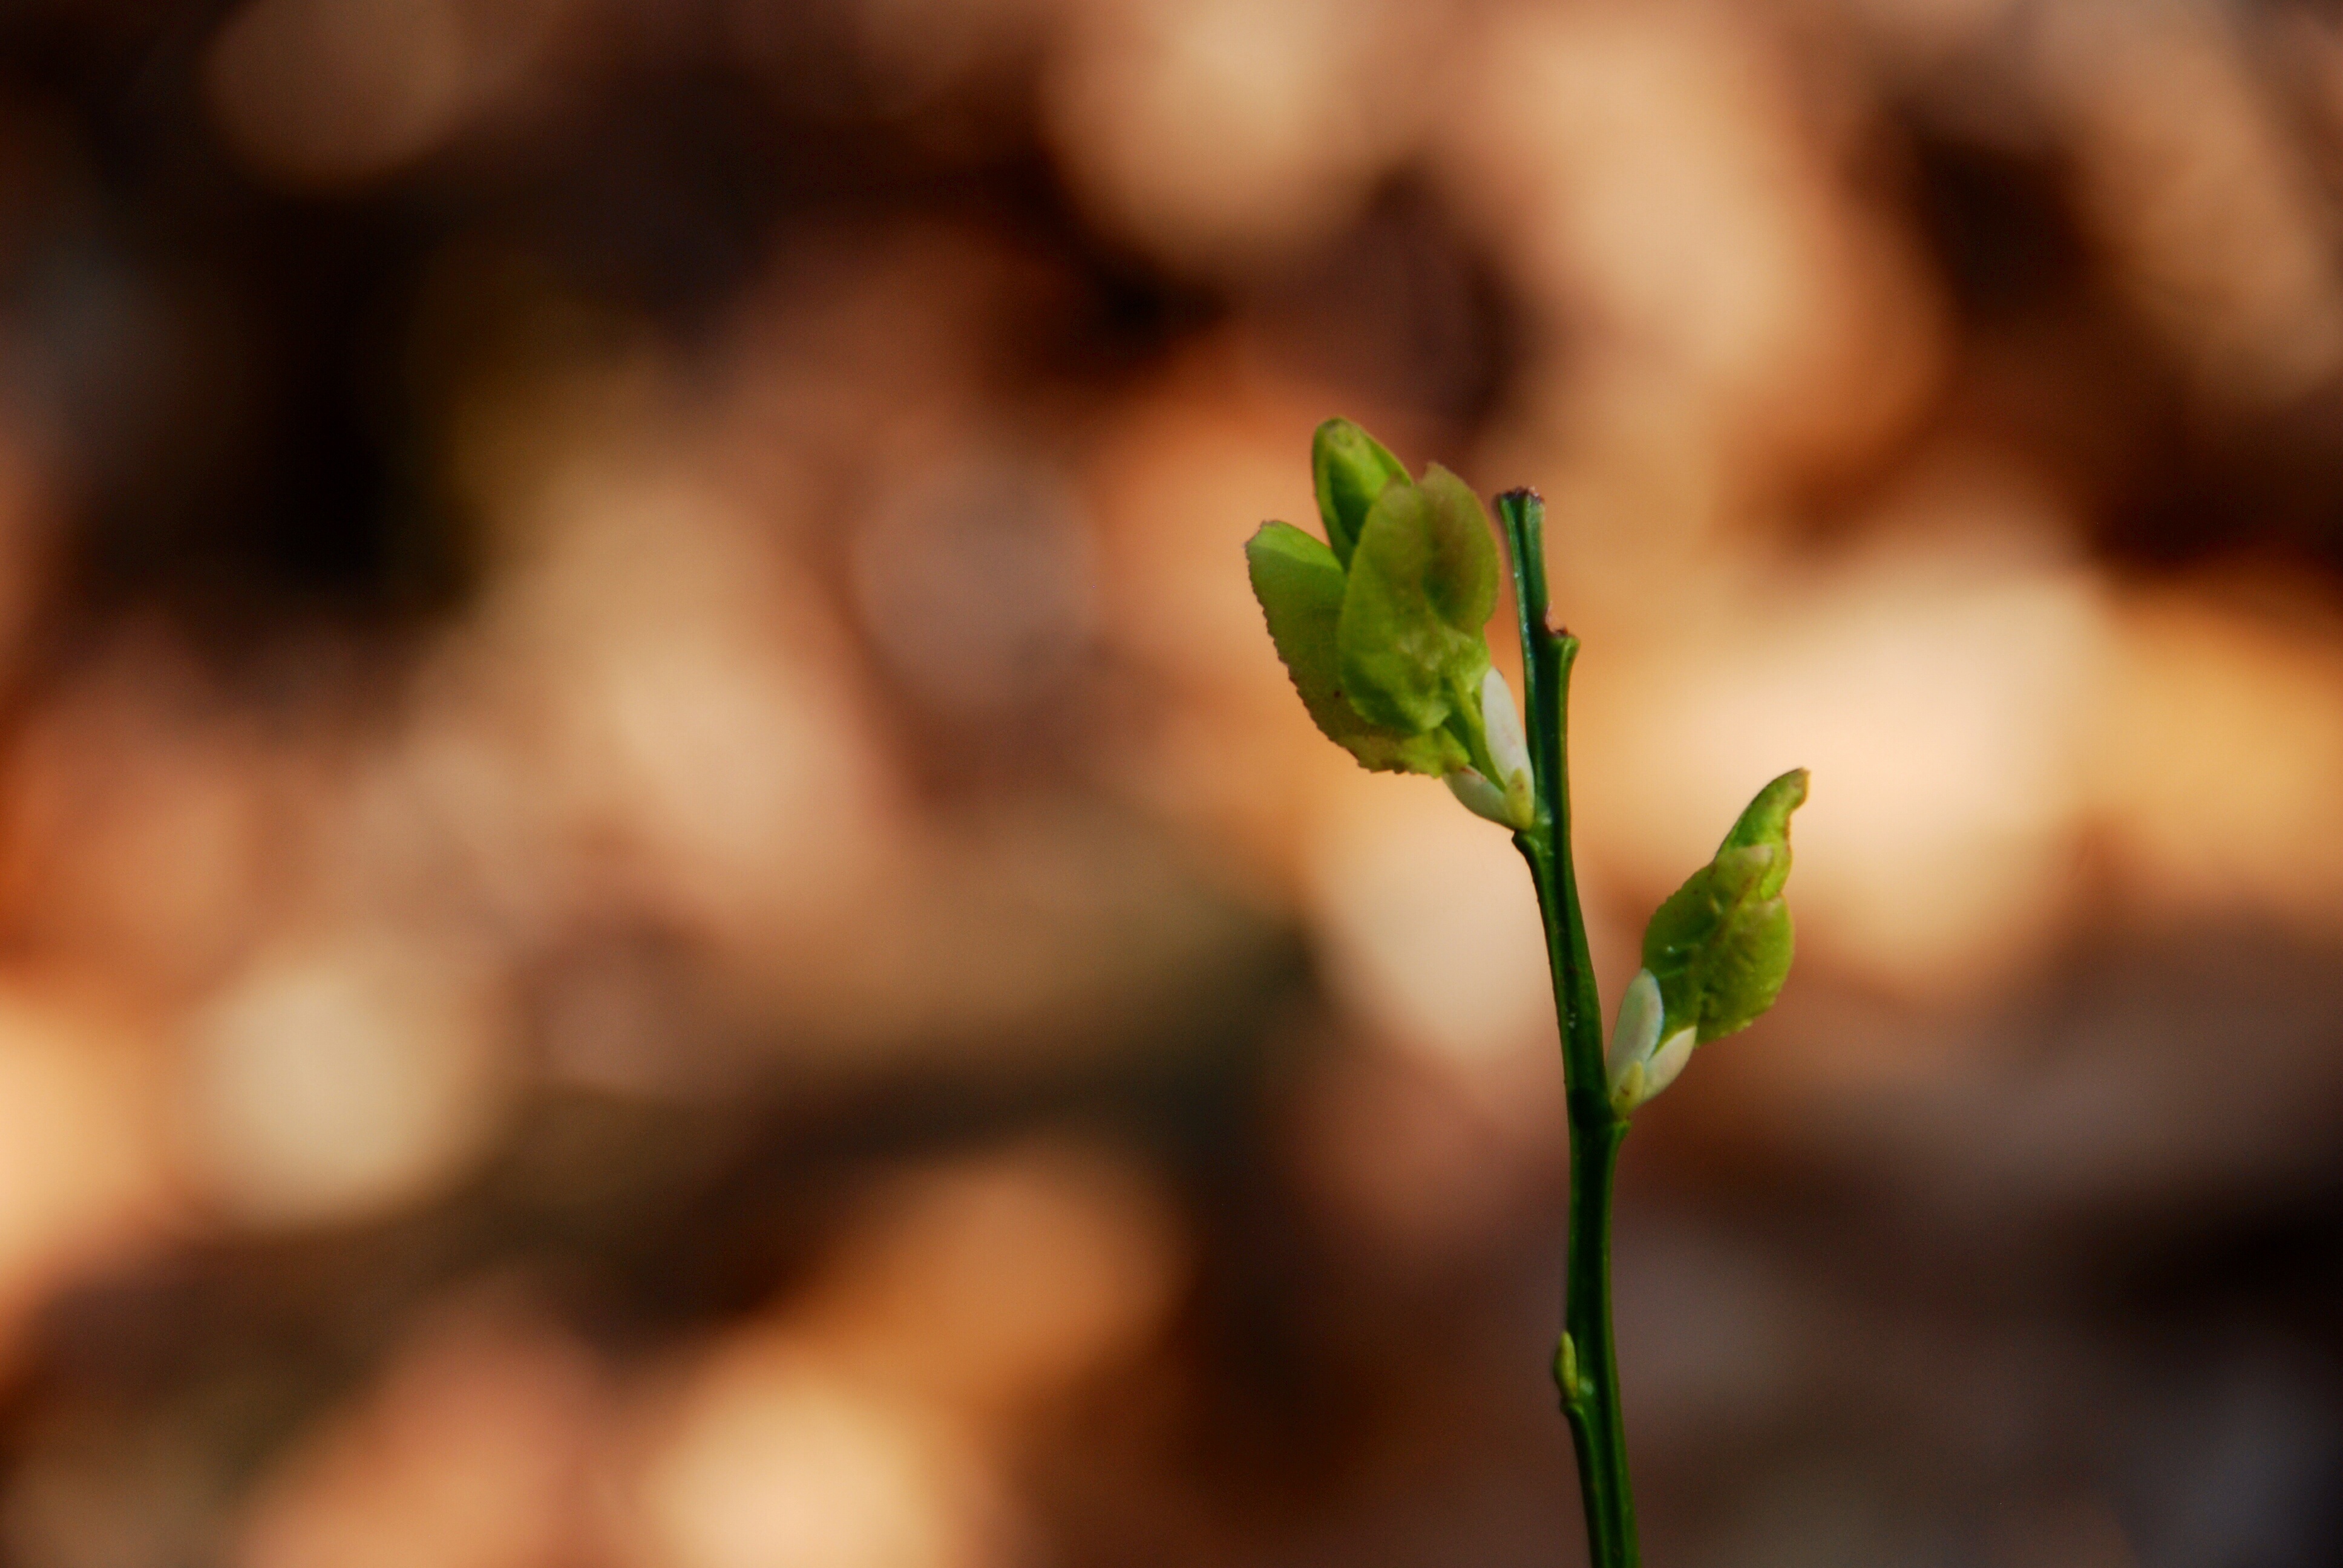
tree, nature, branch, blossom, plant, photography, sunlight, morning, leaf, flower, green, macro, grow, autumn, soil, botany, flora, close up, bud, macro photography, plant stem